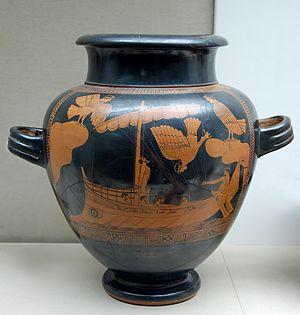
Ulysse et les Sirènes. Stamnos attique à figures rouges, vers 480-470 av. J.-C.
Un stamnos est un vase antique qui servait principalement à mélanger et conserver le vin. Il a un col court, une panse haute et des anses horizontales sur le côté. Il peut être à figures rouges, à figures noires ou utilisant la technique de Six.- Le vase d'Ulysse et des sirènes est un vase à figure rouge fabriqué à Athènes vers 480 avant J.-C. Mais qui a été découvert à Vulci.